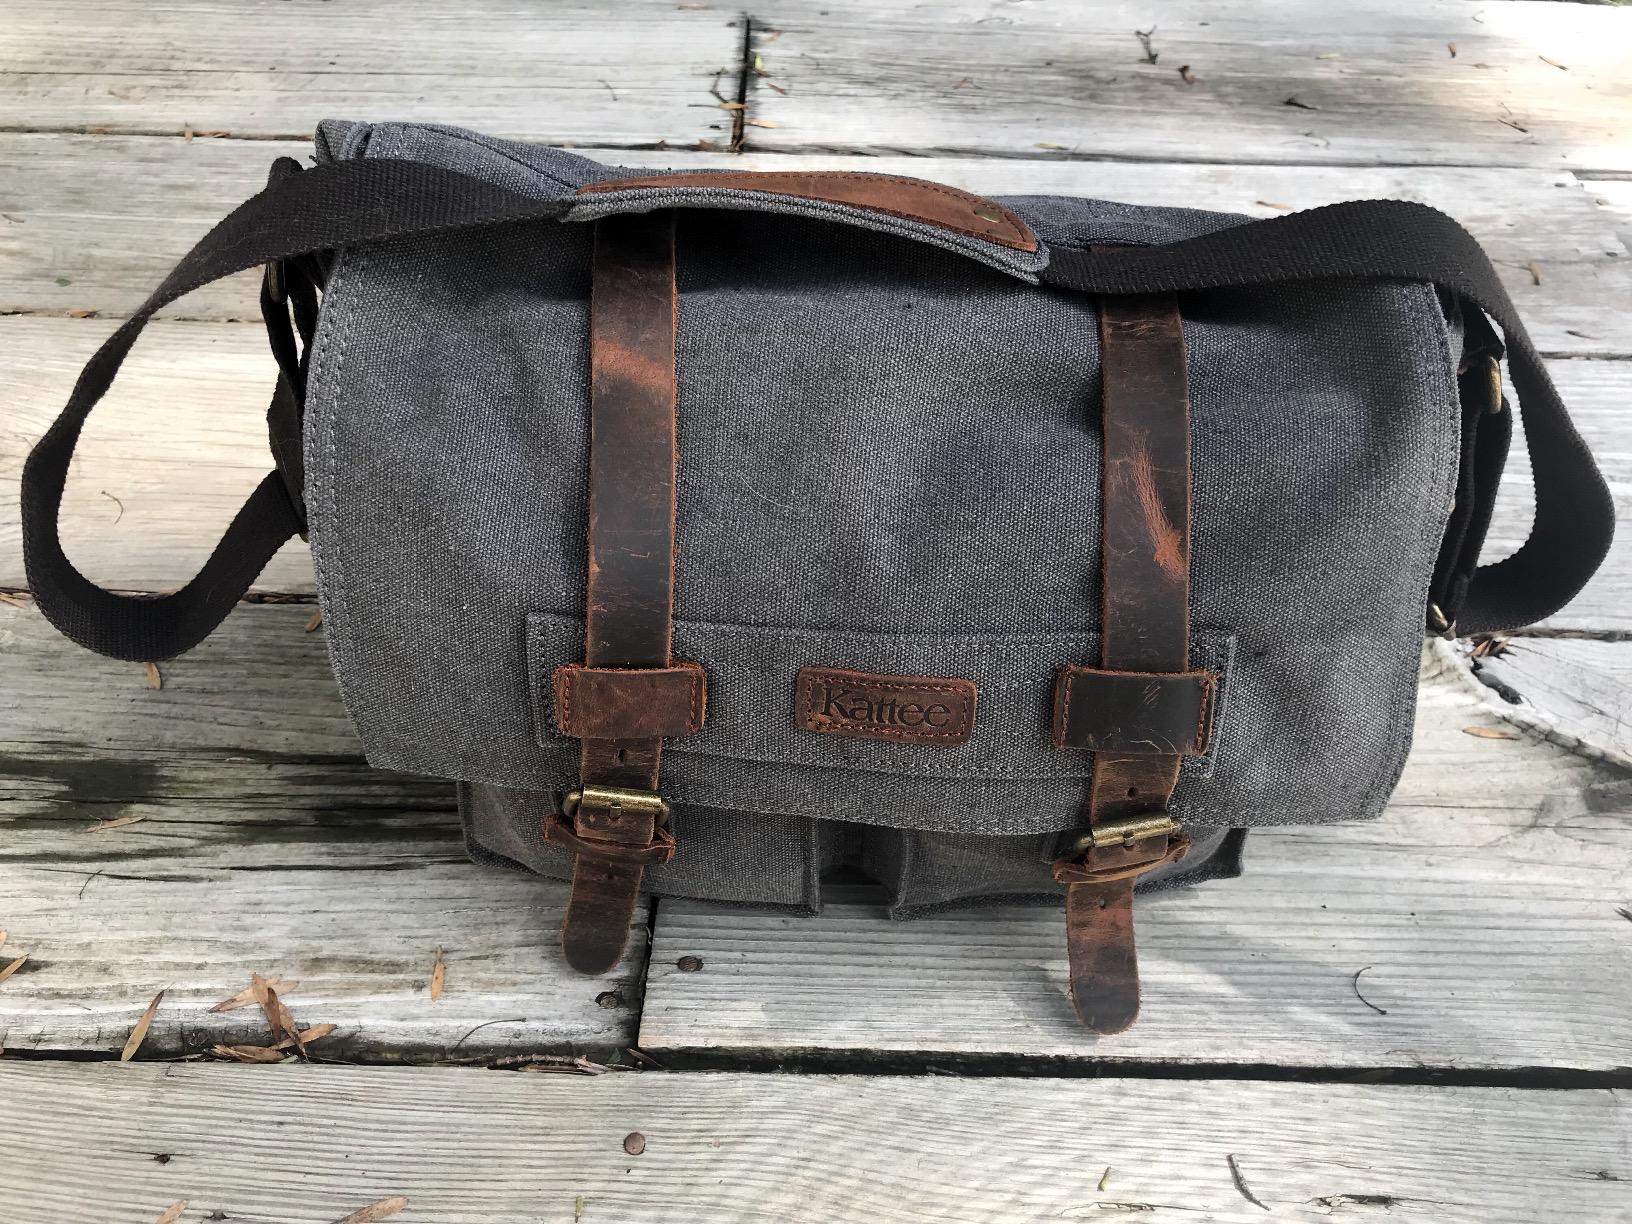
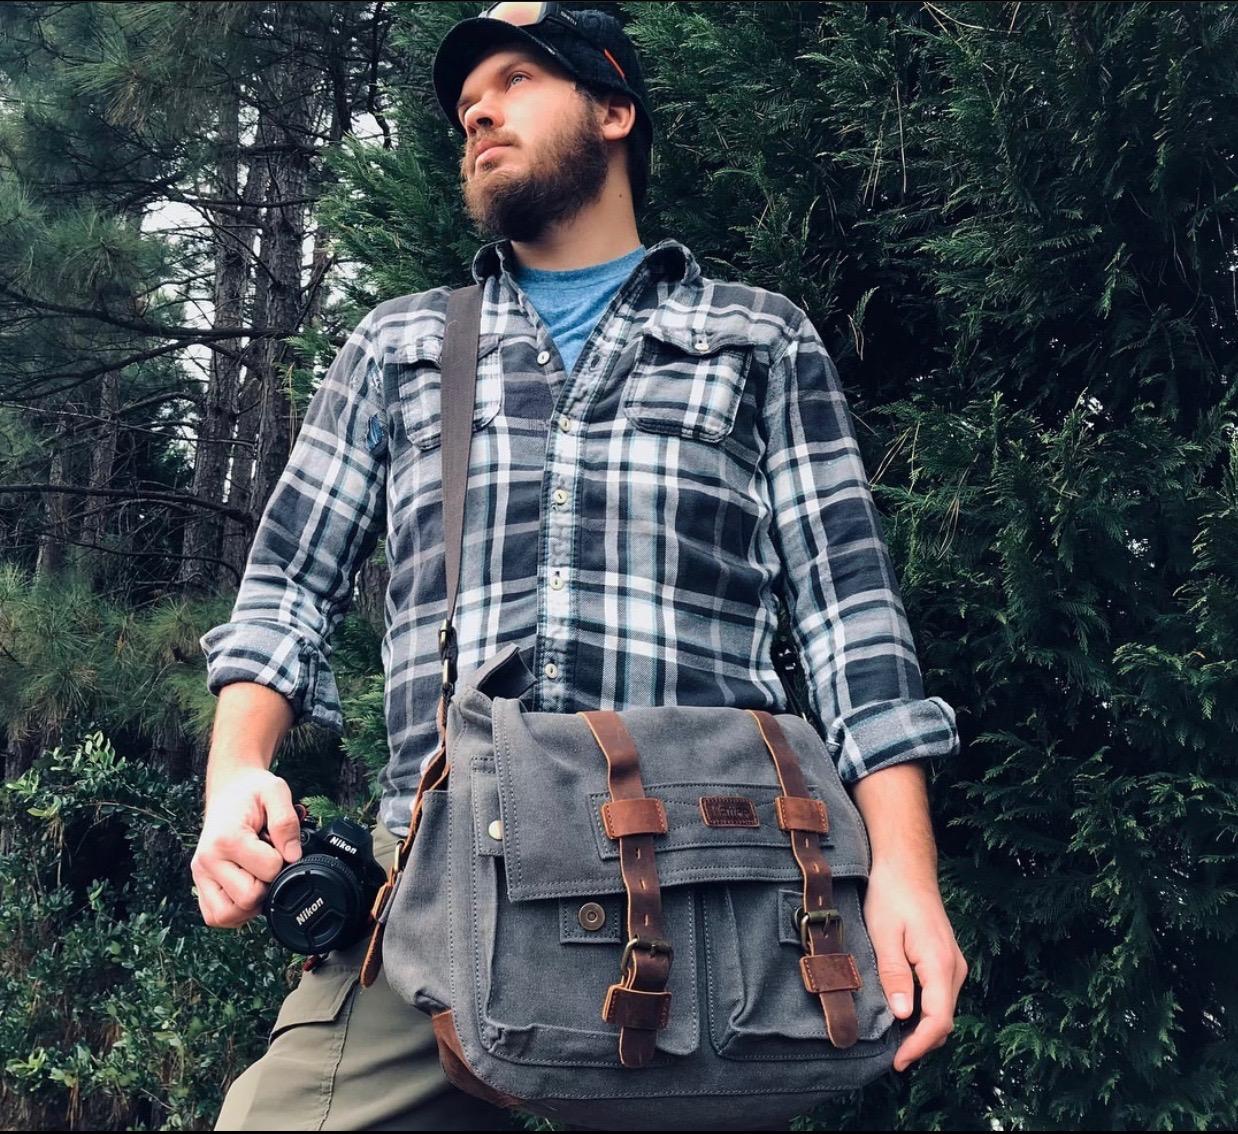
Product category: bag
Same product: yes